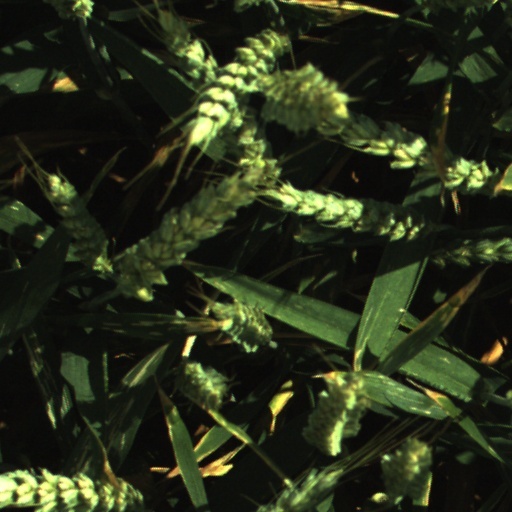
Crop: wheat